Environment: real
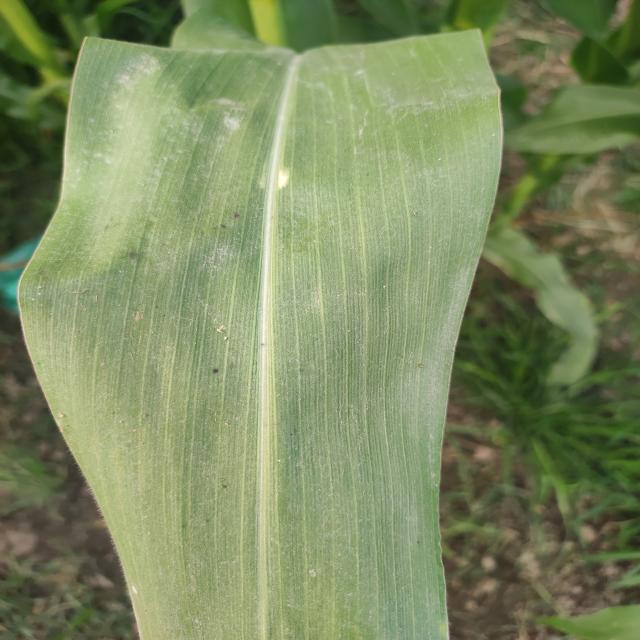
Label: northern_corn_leaf_blight